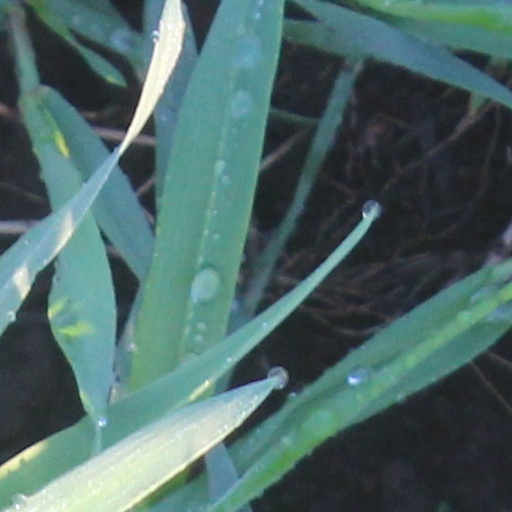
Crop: wheat